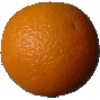
Label: orange